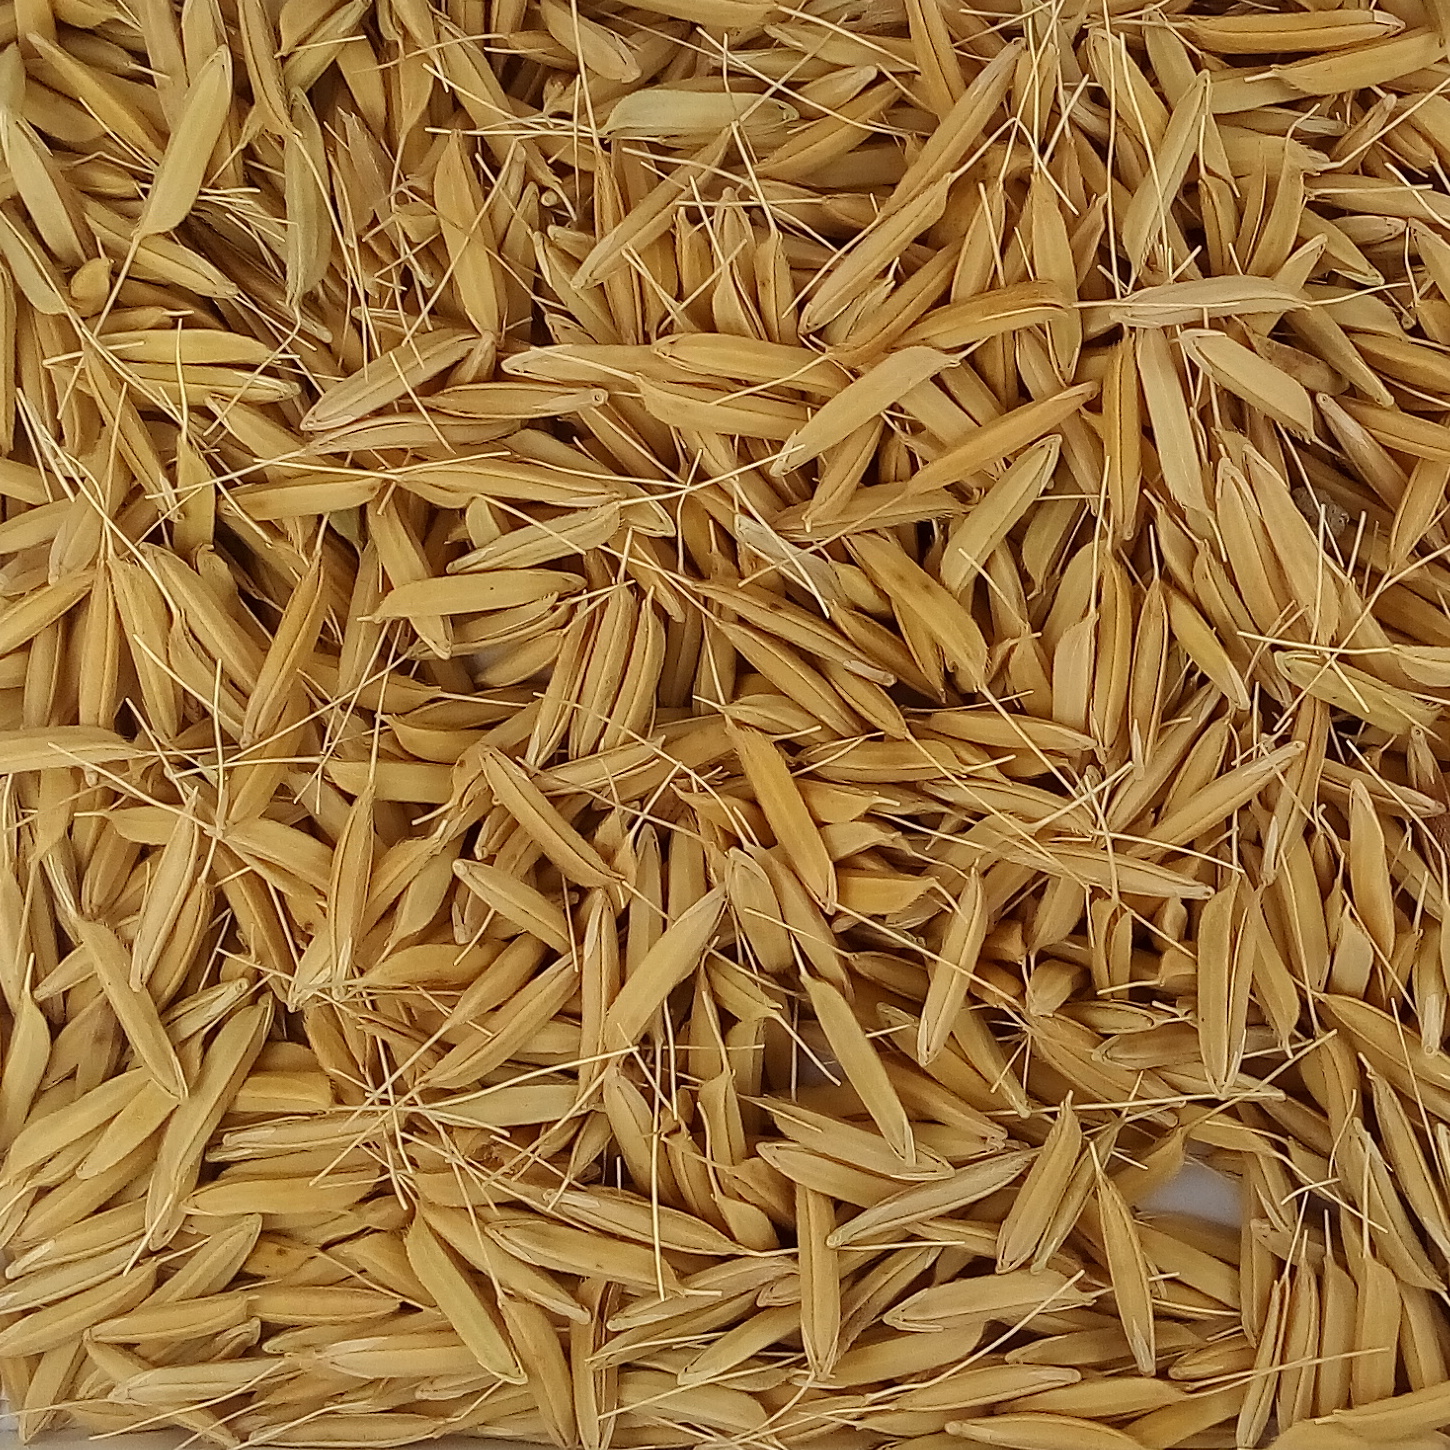
Rice seed variety: PB1